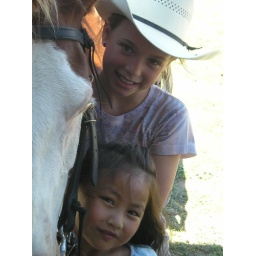
2 girls pose by a horse at Center Pole, Crow Reservation, Montana in 2004.